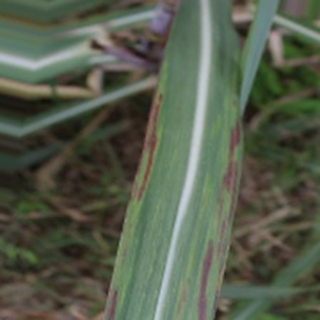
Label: sugarcane_bacterial_blight